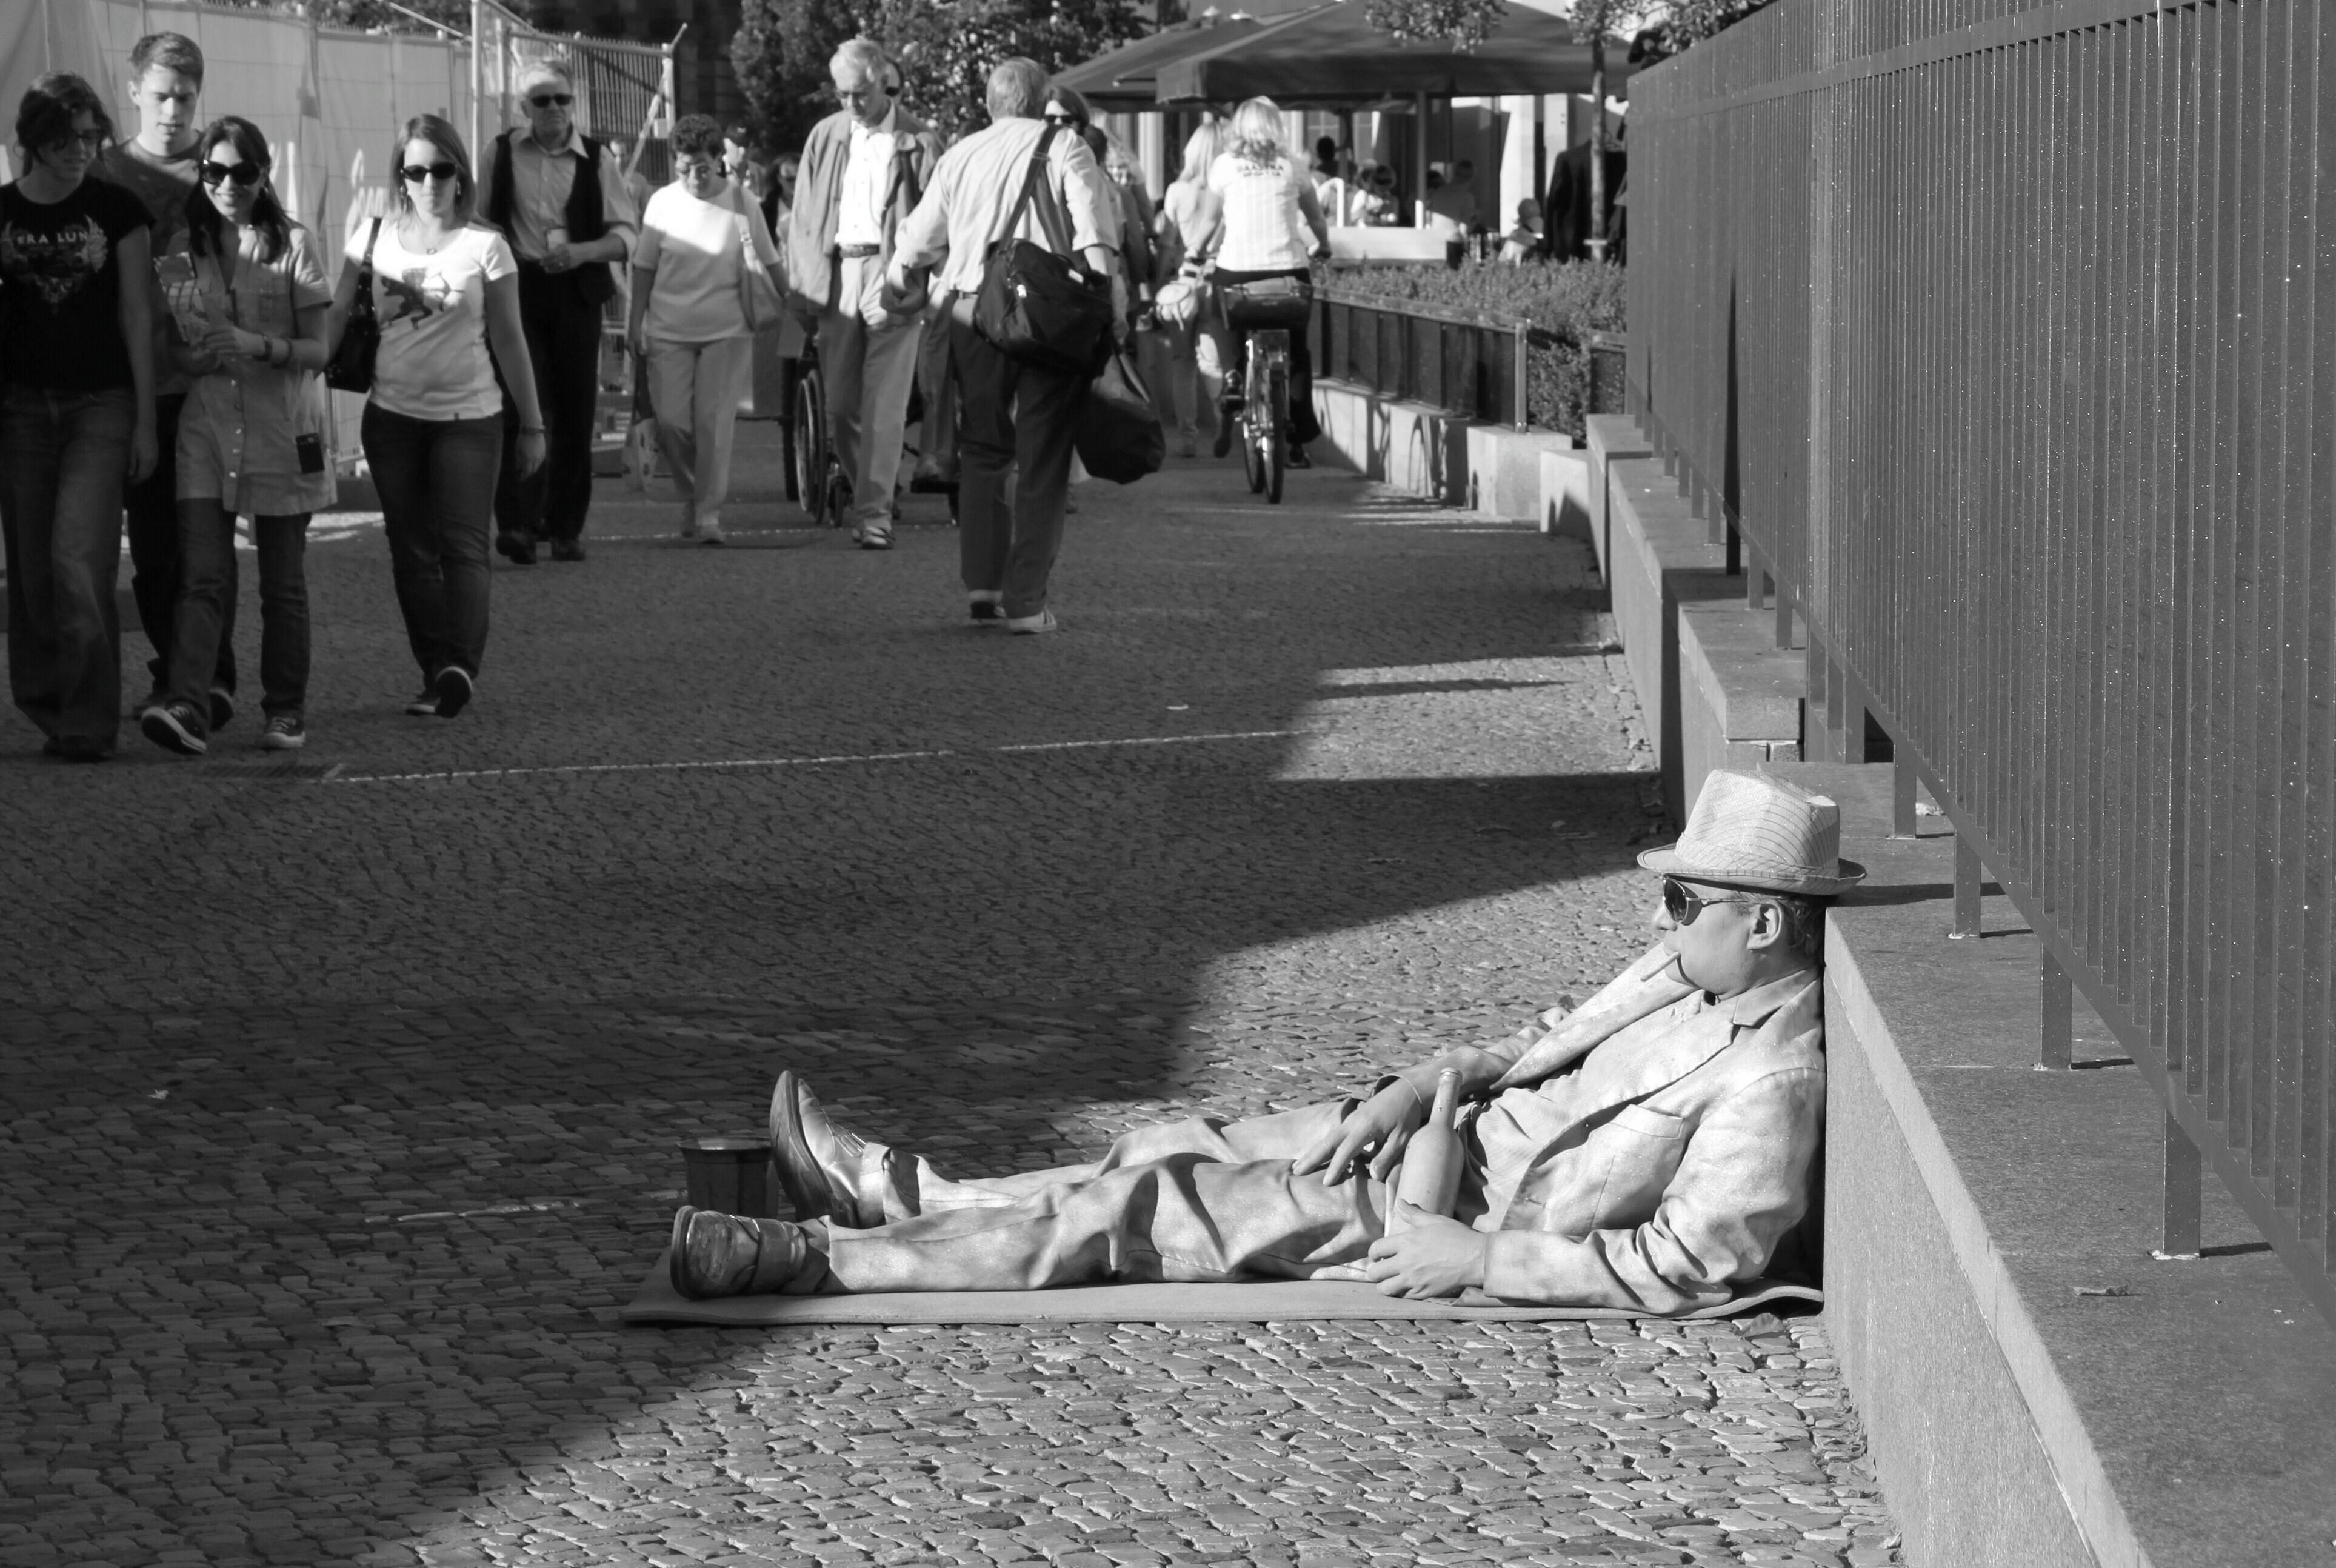
man, black and white, people, road, white, street, photography, sidewalk, city, pavement, crowd, color, human, black, monochrome, street scene, figure, infrastructure, photograph, snapshot, germany, berlin, image, shape, lying, actor, concerns, drinkers, street artists, representation, pantomime, passers by, monochrome photography, city scene, action artists